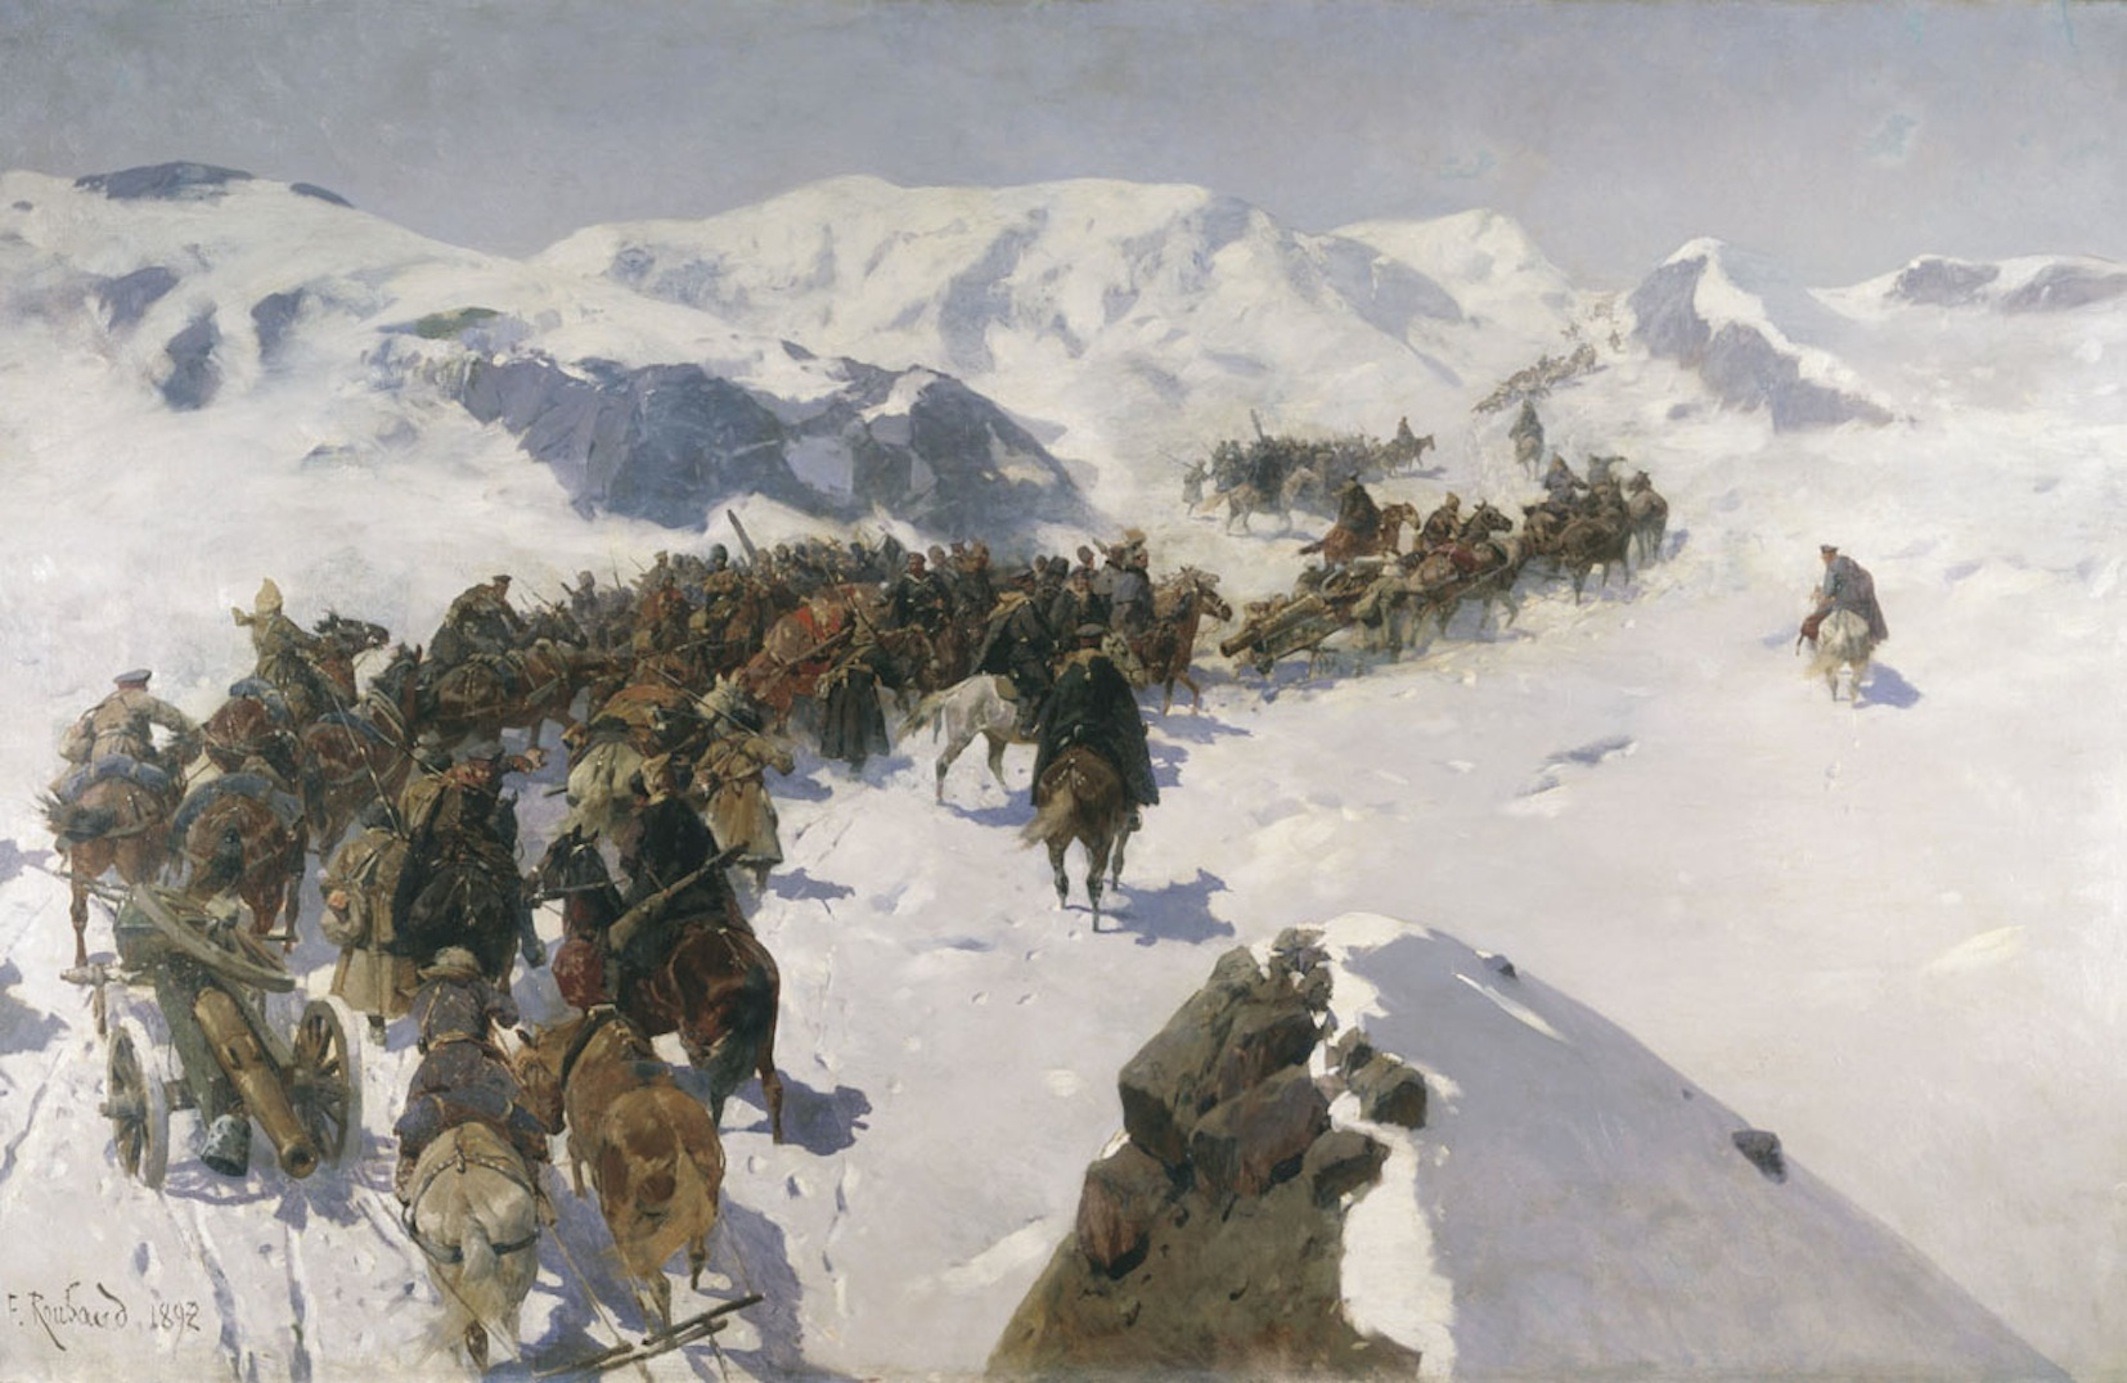
landscape, nature, mountain, snow, winter, sky, countryside, mountain range, country, military, ice, vehicle, artistic, plants, painting, trees, horses, outside, art, clouds, beautiful, soldiers, artistry, cavalry, oil on canvas, geological phenomenon, franz roubaud